Cyprus Organisation for Standardisation

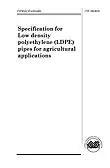

CYS, as a full member of CEN, CENELEC and ETSI, has the obligation to adopt all European Norms (ENs) issued. Furthermore, in case an ISO or other national standard (e.g. BS, DIN etc.) is proven necessary for the national market CYS has the authority to adopt the standard as national, in collaboration with the issuing standardisation body.